Ourcq Canal

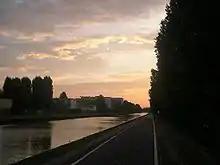
Sunset along the canal at Bondy

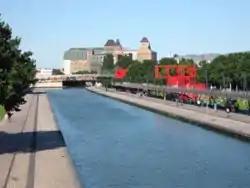
The Canal de l'Ourcq as seen from the Parc de la Villette. In the background are the Grands Moulins de Pantin

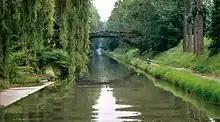
Looking east along the canal as it passes through the Sevran forest park.

On 19 May 1802, Napoleon Bonaparte ordered the creation of the canal. Specifically, he decreed that the Seine be diverted from below the Bassin de l'Arsenal to the Bassin de la Villette. The canals would have the dual purposes of providing shipping channels which avoided the Seine and bringing water to Paris. Funding was secured via a grant and supplemental wine taxes, and the first stone was laid on 23 September. Napoleon appointed Pierre-Simon Girard to direct the project and work was undertaken in January 1804. The design of the canal called for a structure in which the water was both slowmoving, to aid navigation, and non-stagnant, in order to provide healthy drinking water. The canal was also intended to feed the Canal Saint-Martin and Canal Saint-Denis. The projected confluence would enable easier navigation through the city centre, as the Seine was not yet dammed, and the canal would provide an alternate route.